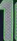
Number: 1